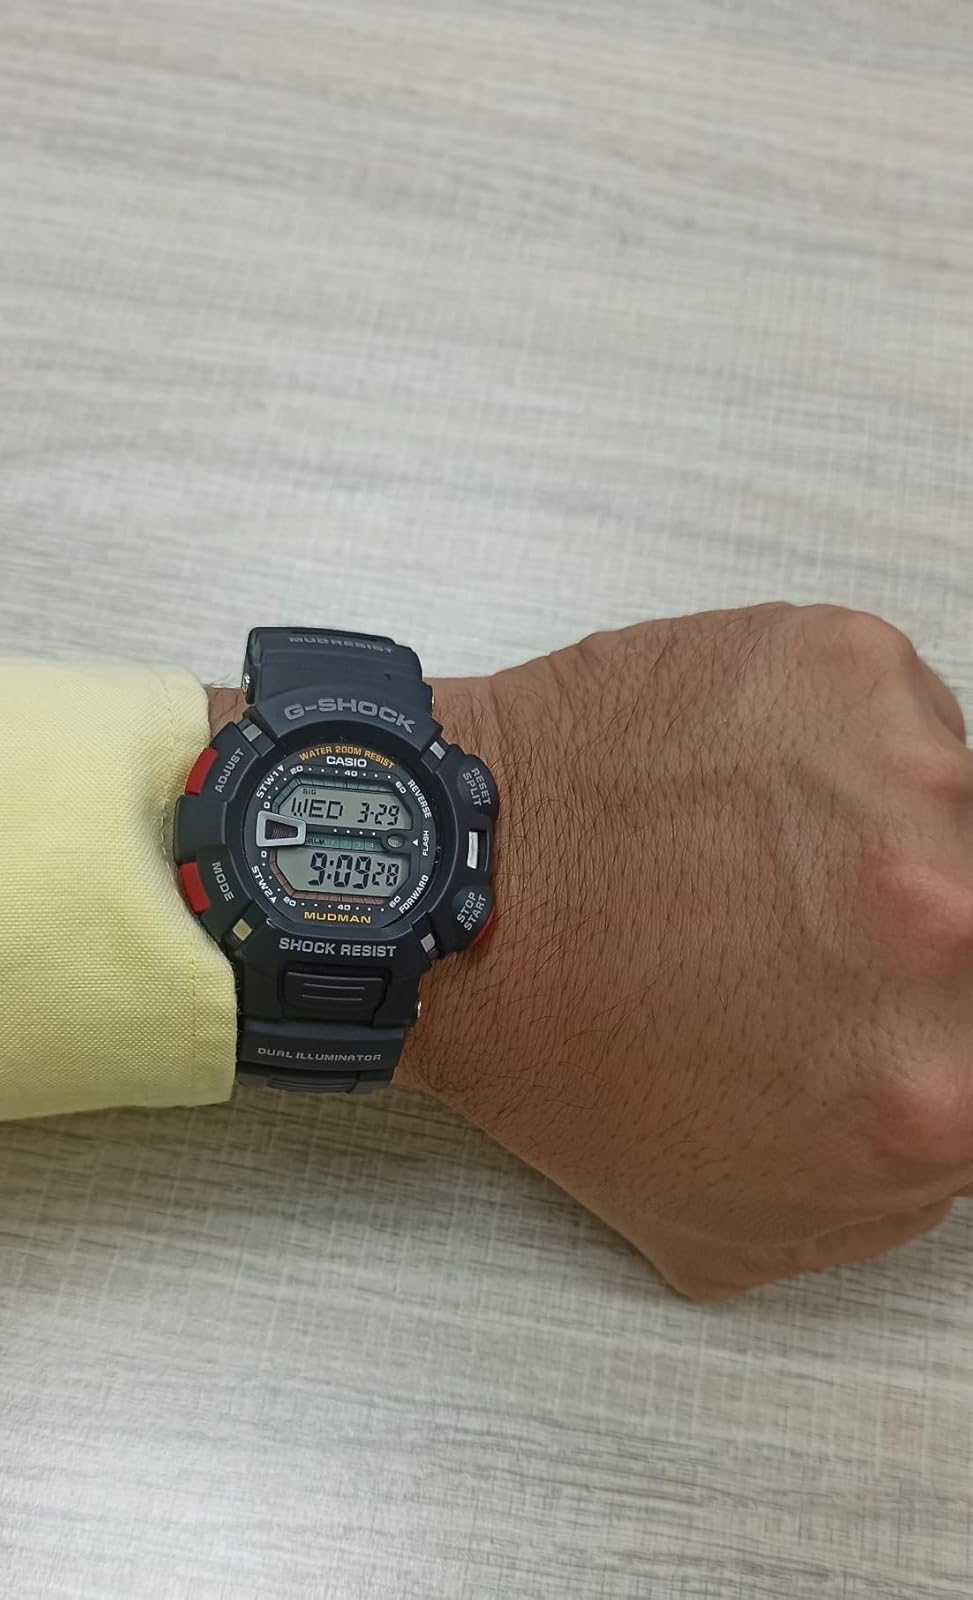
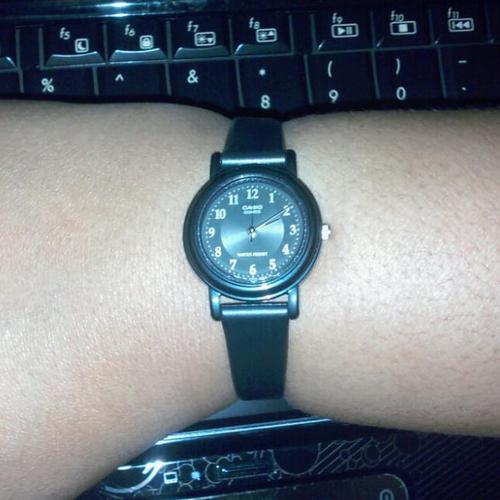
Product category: accessories_watch
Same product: no